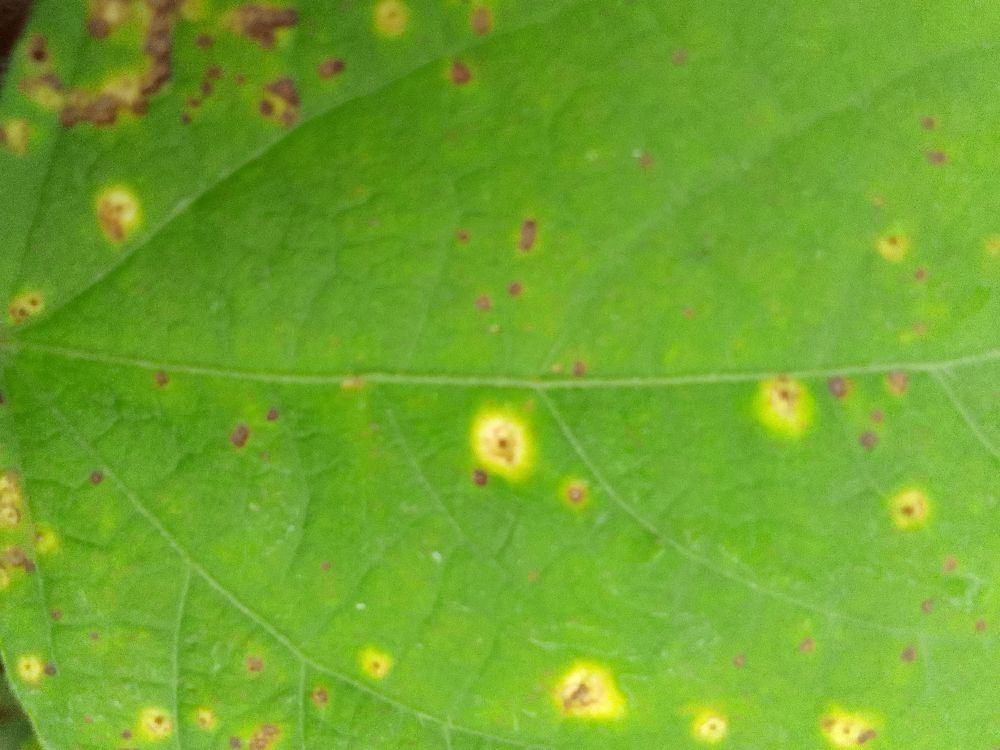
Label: rust